Hautacam

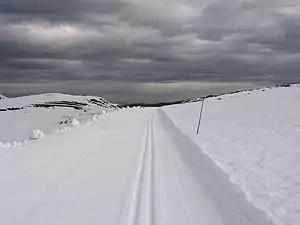
Cross-country skiing trail at Hautacam.

Hautacam is a ski resort in the French Pyrenees. It is situated in the Hautes-Pyrénées department, in the Occitania region. In road bicycle racing, the ascent to Hautacam is known as a difficult climb, which is used occasionally in the Tour de France.